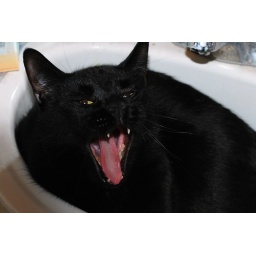
Apparently taking pictures of the cat sleeping in the sink wakes him up.